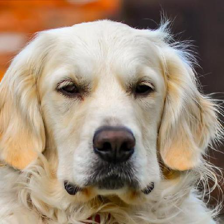
Label: animals